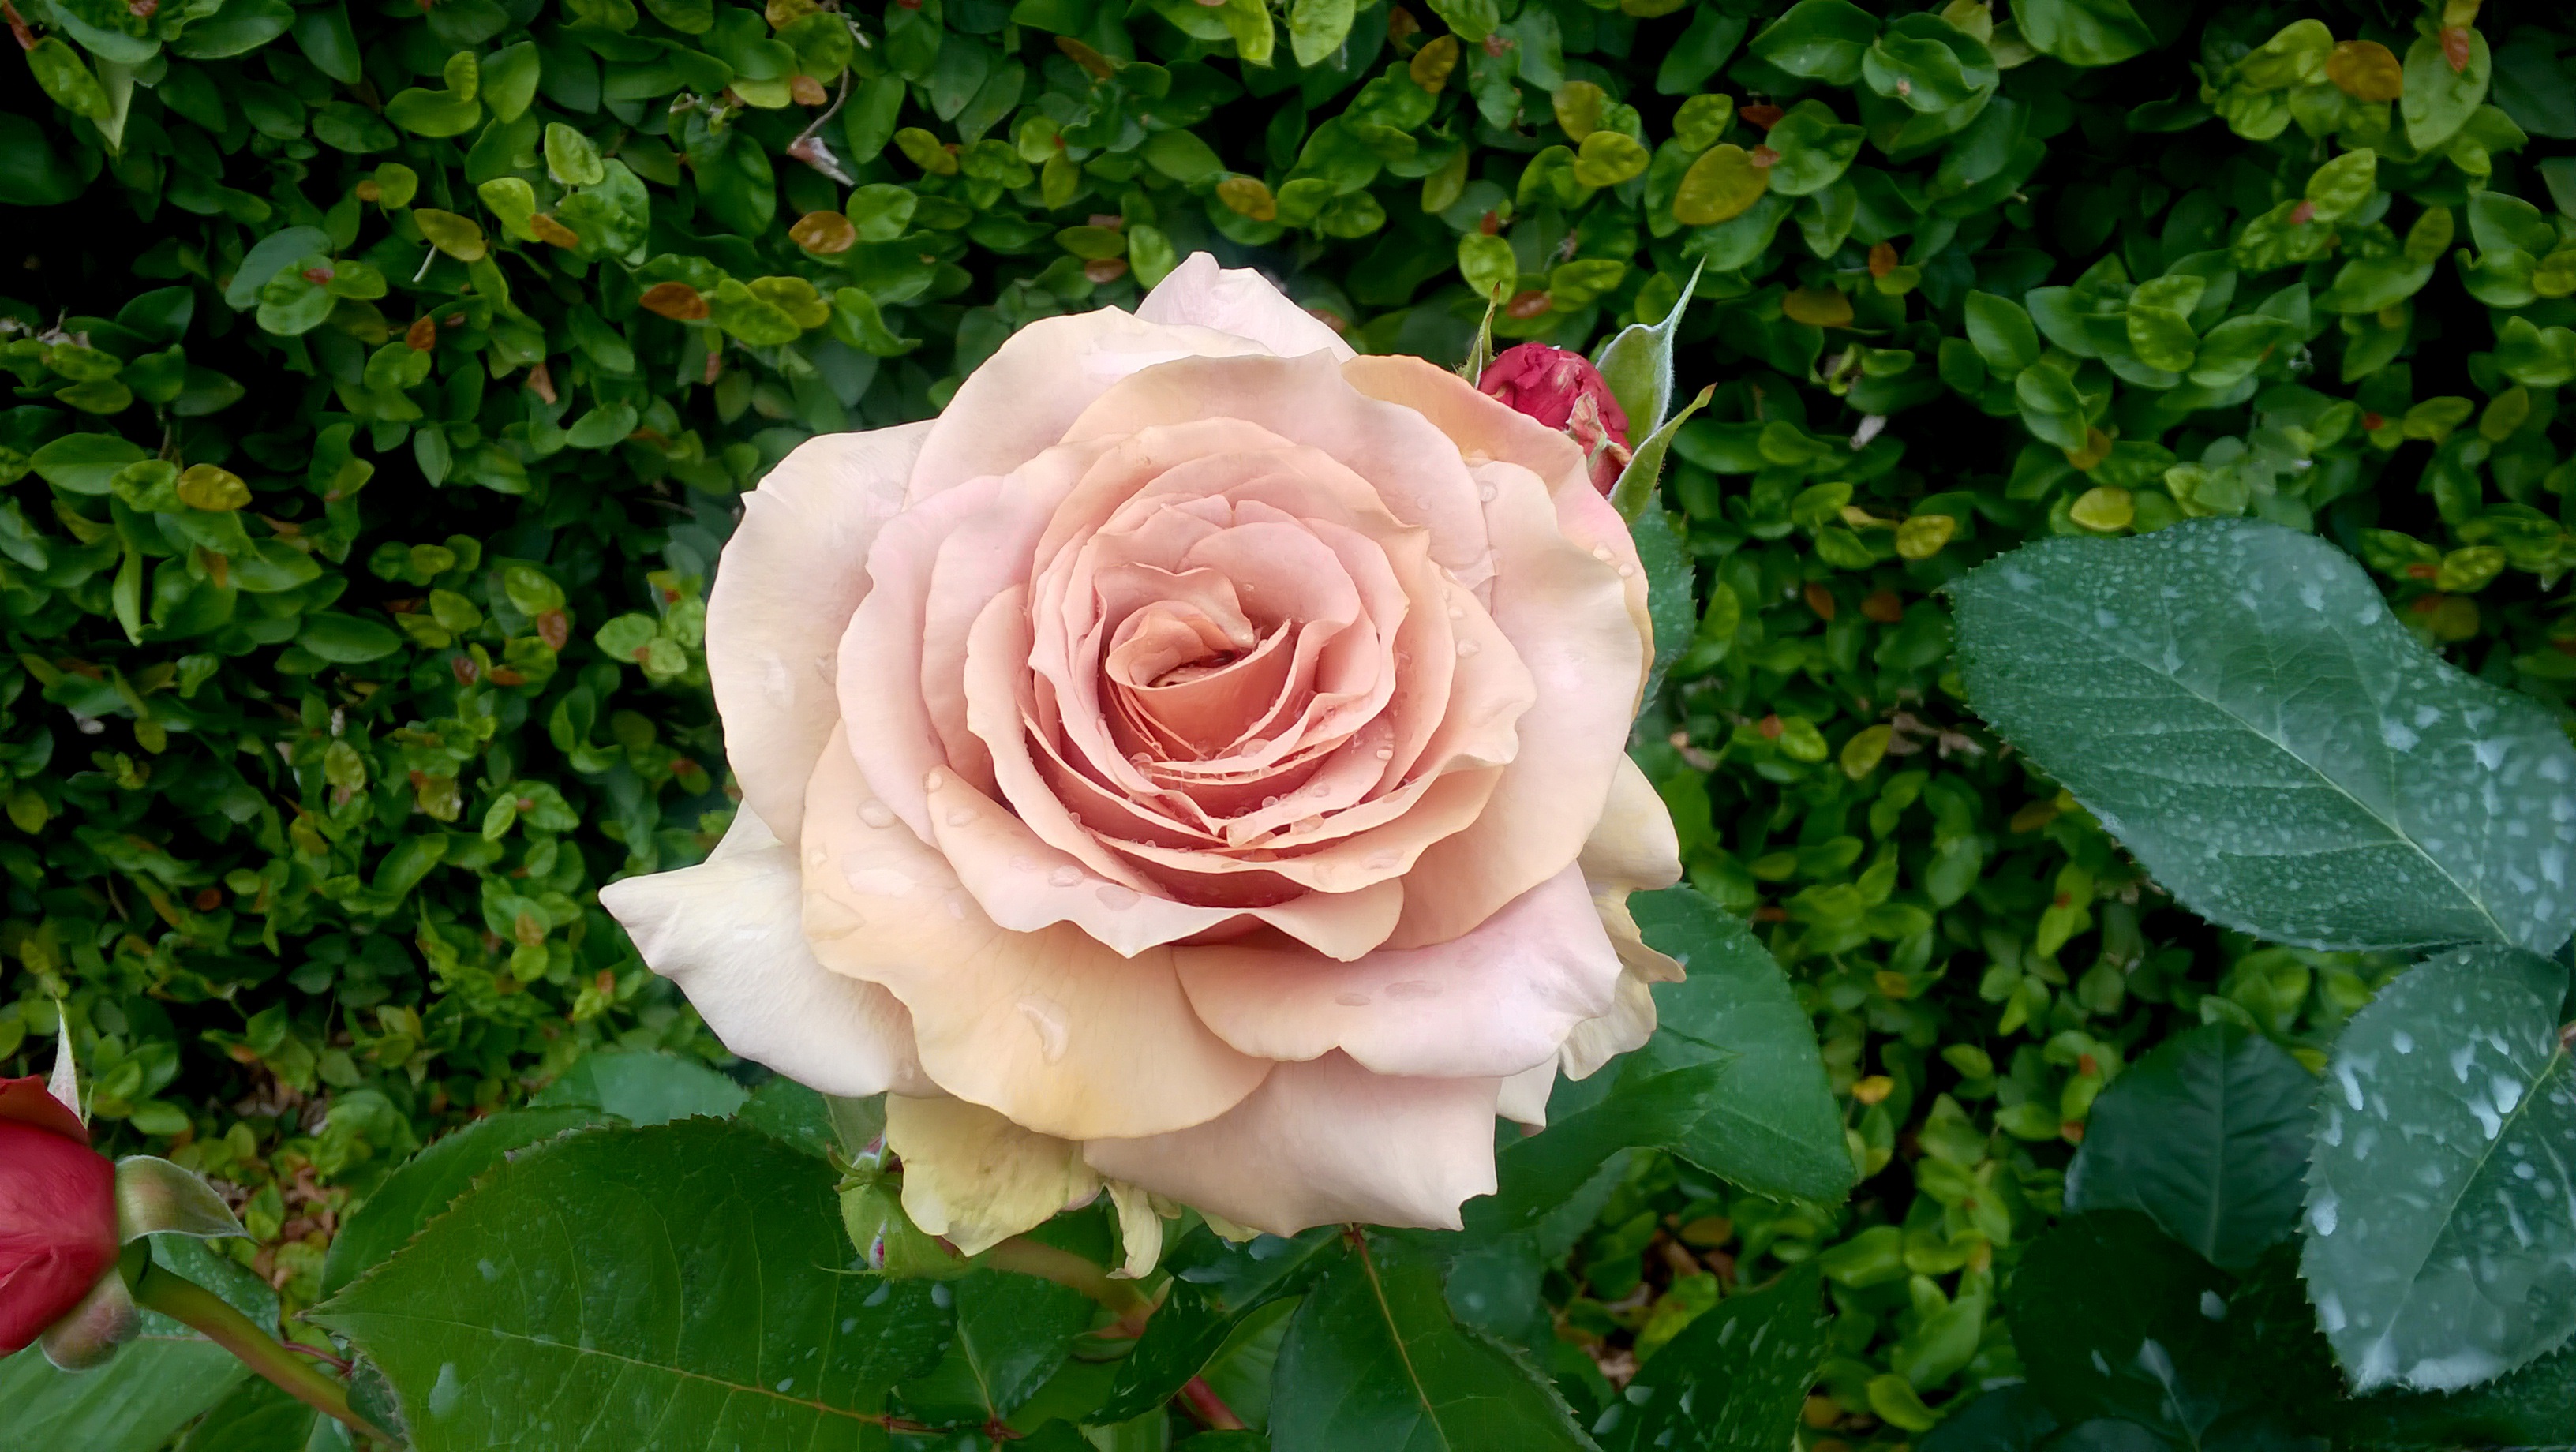
nature, plant, flower, petal, bloom, gift, rose, green, red, color, botany, yellow, flora, plants, present, flowers, leaves, petals, rosa, beauty, floribunda, pink flower, bianca, fiorita, flowering plant, garden roses, rose family, land plant, rosa centifolia, rose order